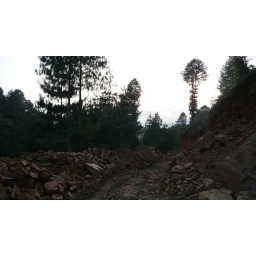
it's dusk now but i see hope in the pine trees